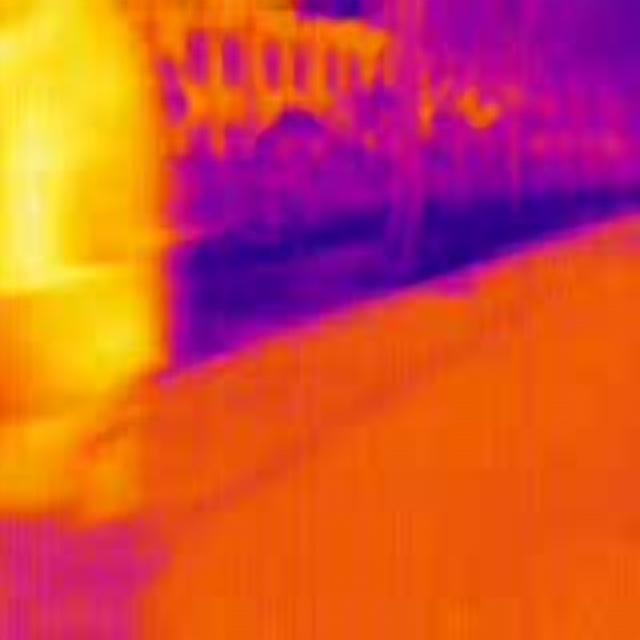
Detected objects:
label: person